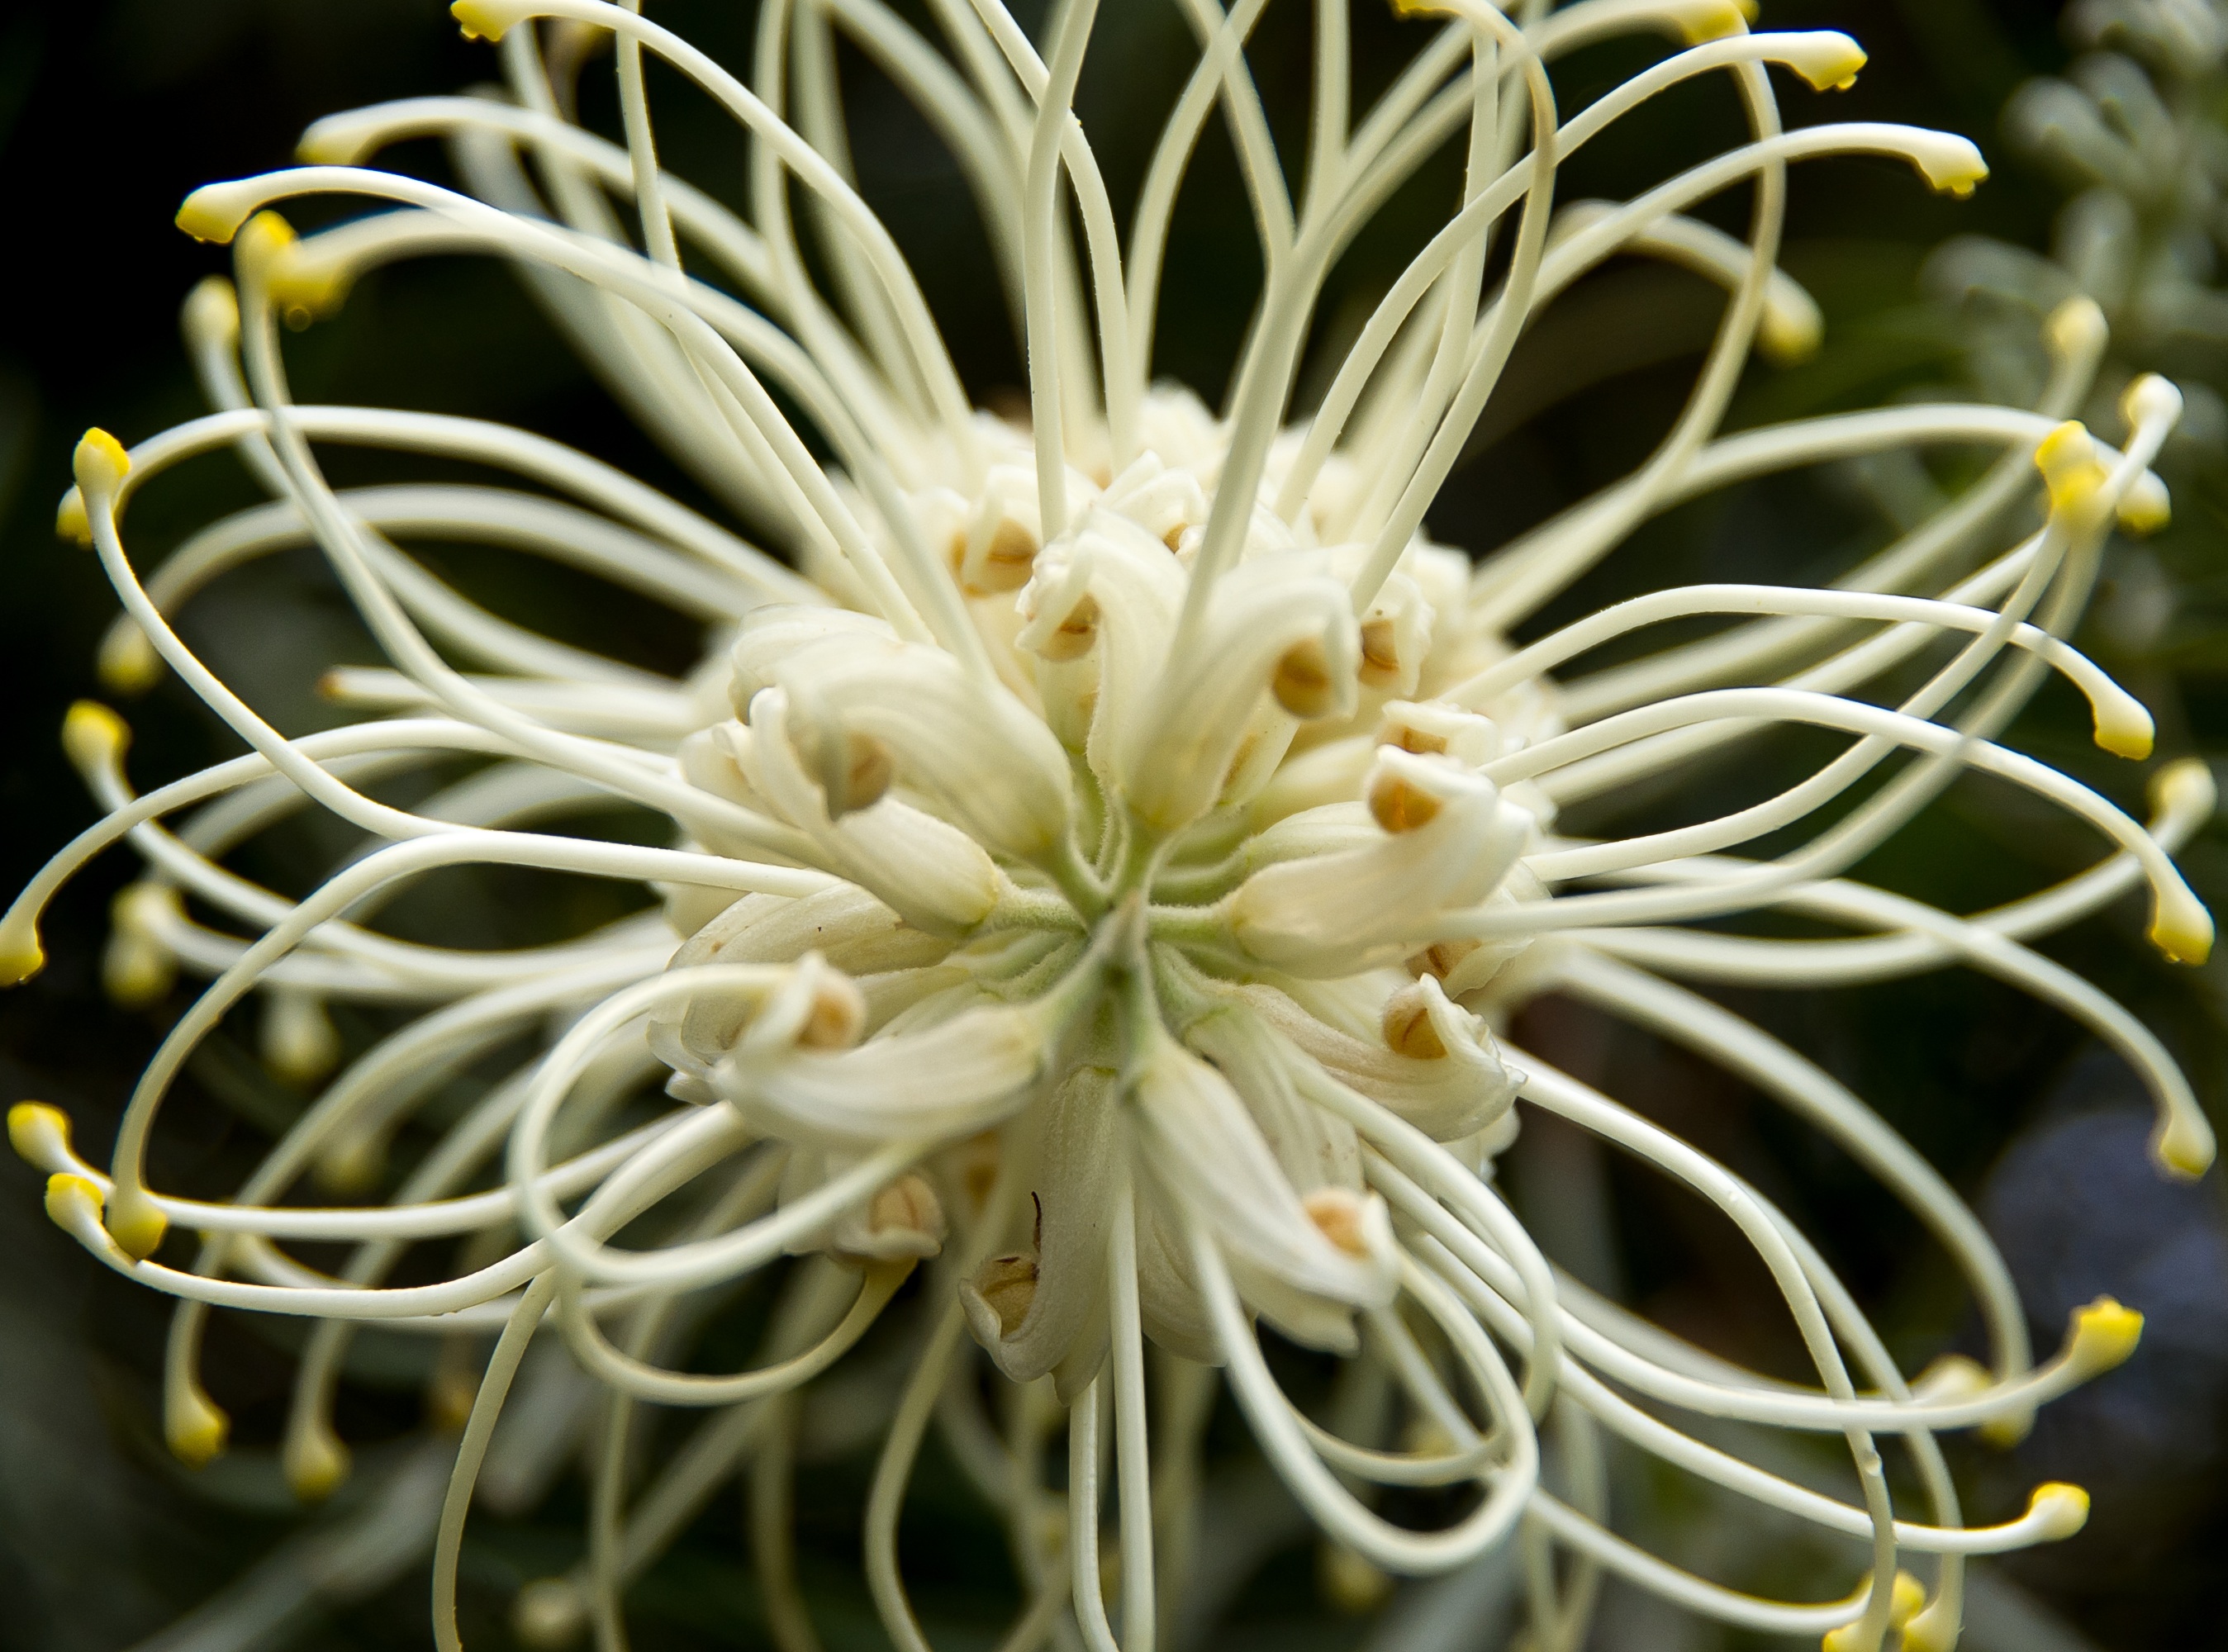
branch, blossom, cactus, plant, white, flower, bloom, botany, garden, flora, cream, wildflower, close up, native, australian, shrub, delicate, nectar, macro photography, flowering plant, grevillea, land plant, chrysanths, moonlight cactus, large flowered cactus, grevillea moonlight